Song Puxuan

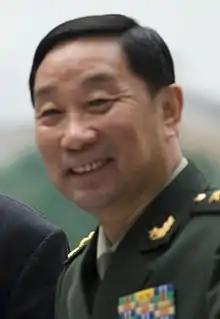

Song Puxuan (born March 1954) is a retired general of the Chinese People's Liberation Army (PLA). He served as director of the Logistic Support Department of the Central Military Commission from 2017 to 2019. Prior to that, he served as commander of the Northern Theater Command, commander of the Beijing Military Region, deputy commander of the Nanjing Military Region, president of the PLA National Defence University.